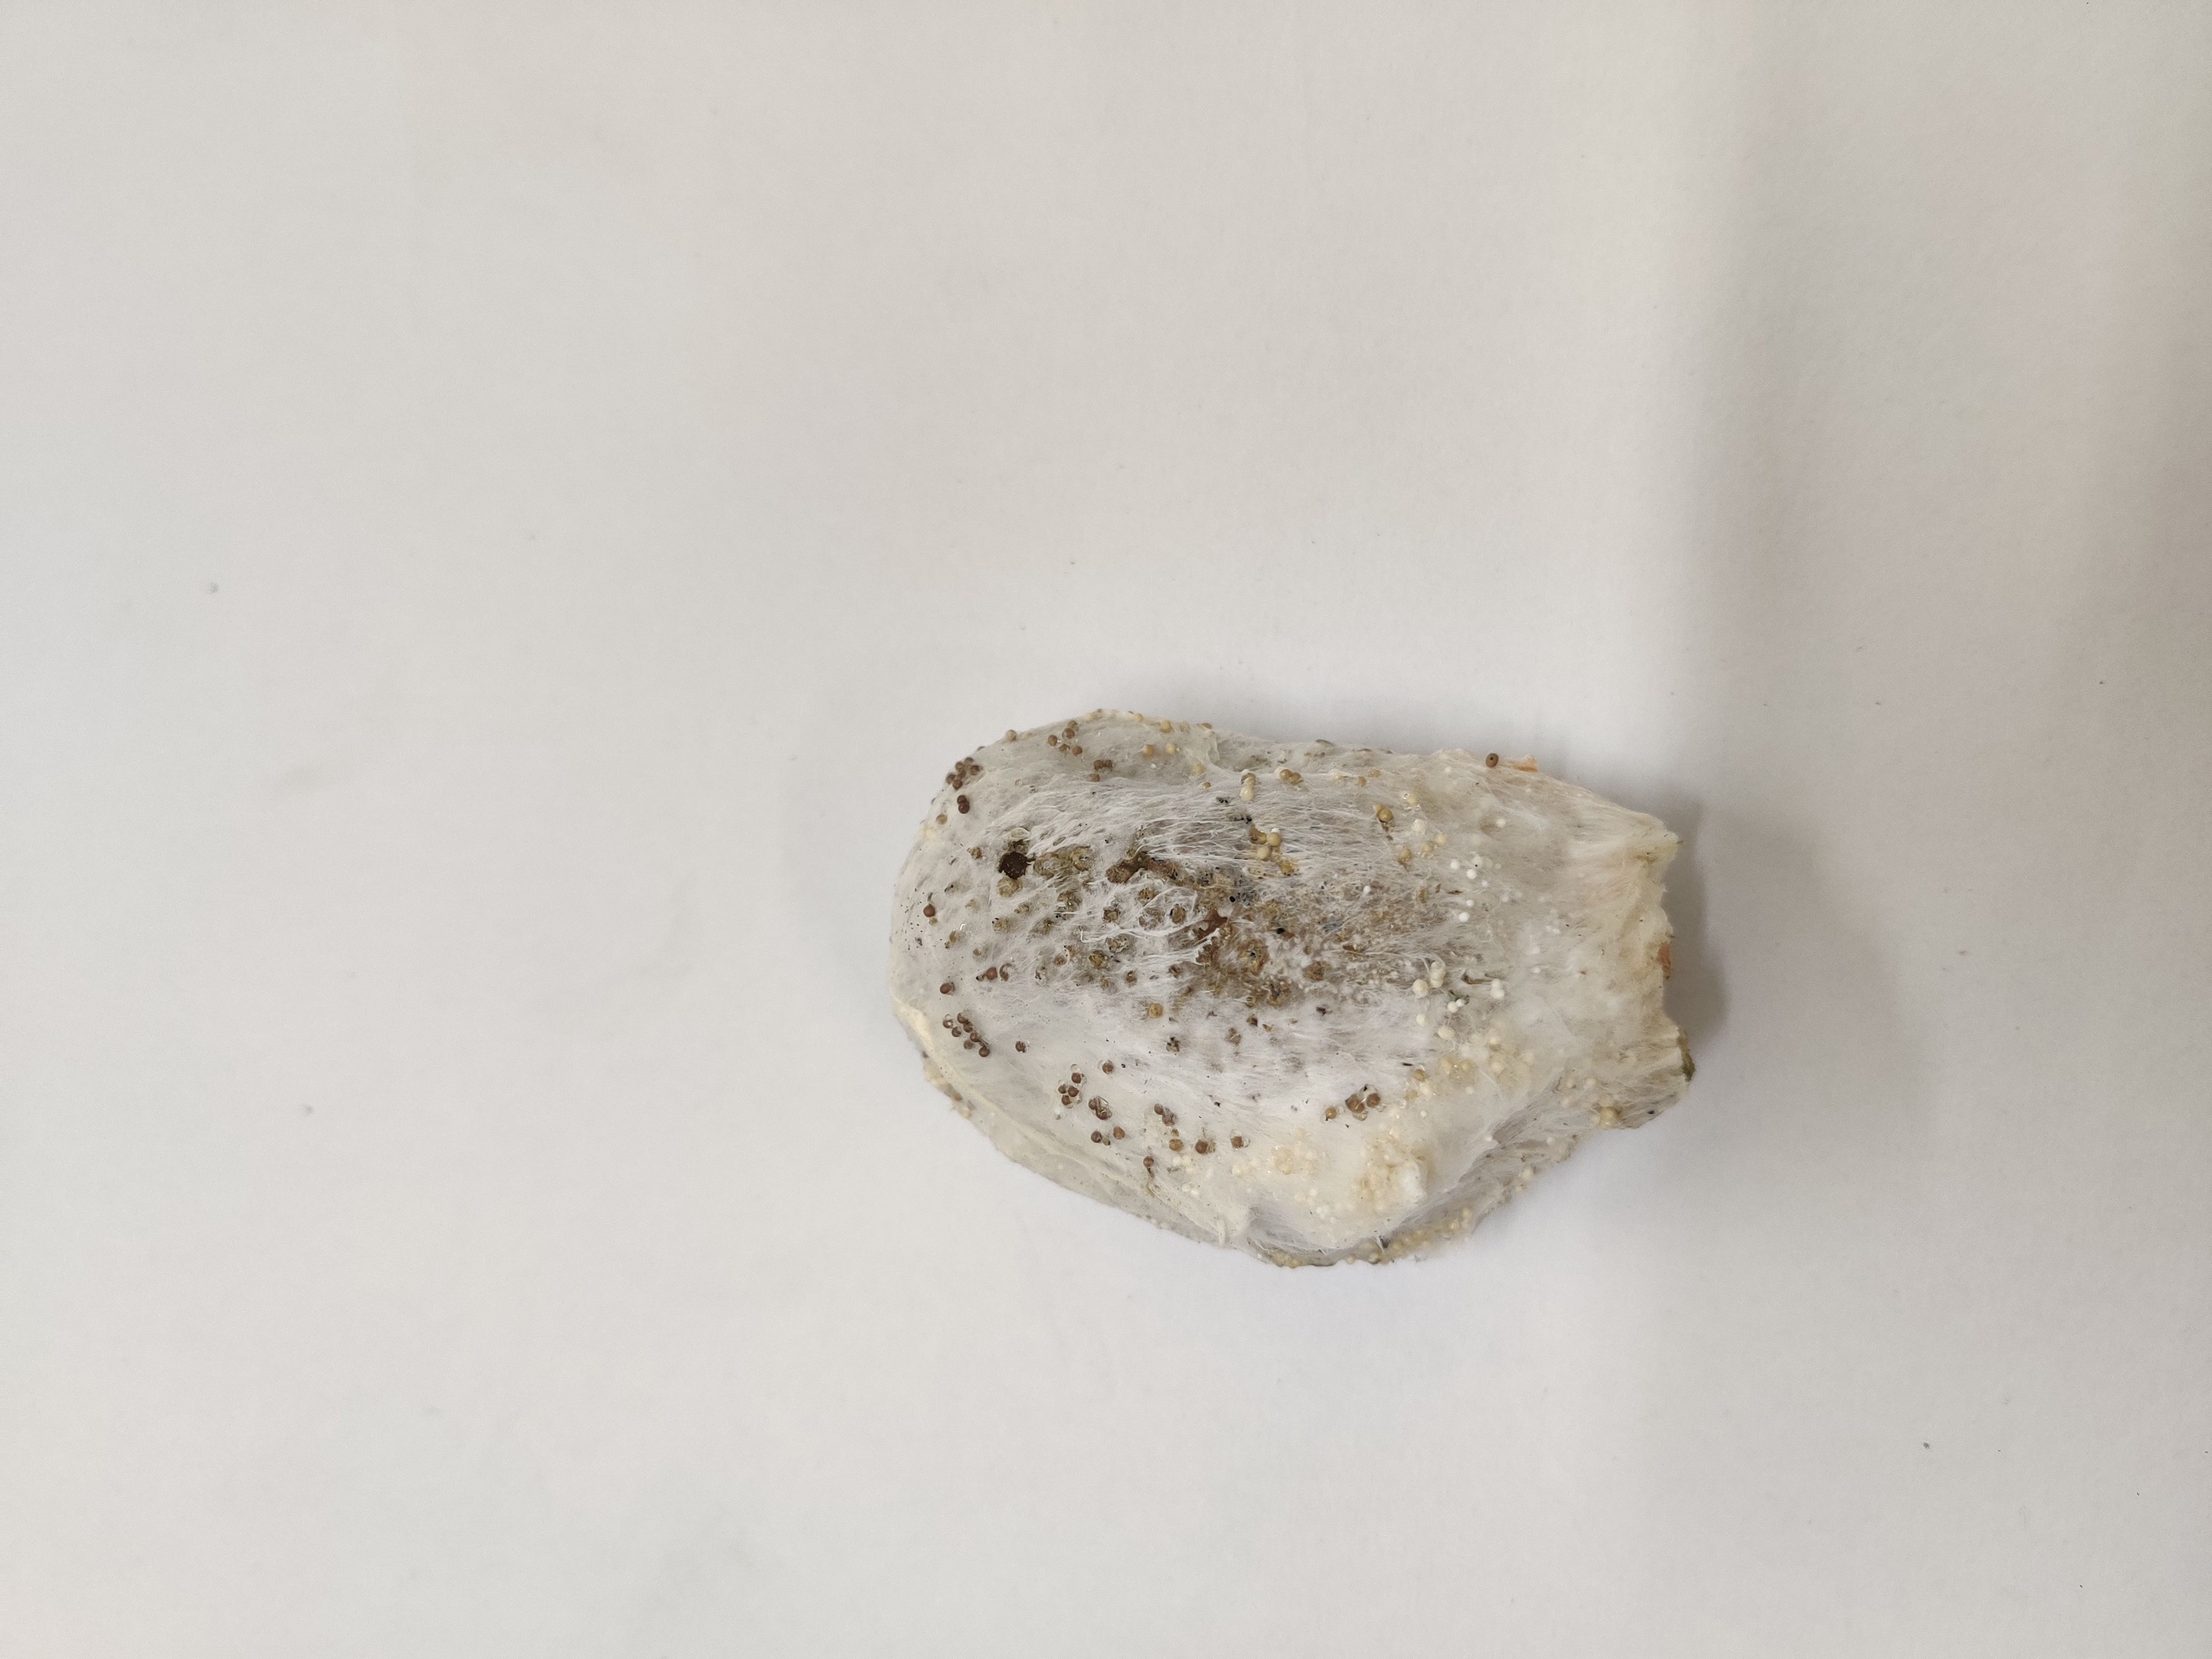
Crop: Spiny Gourd
Condition: Damaged